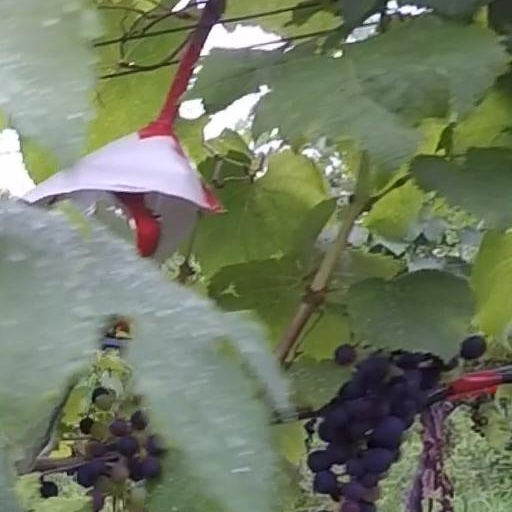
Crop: grape